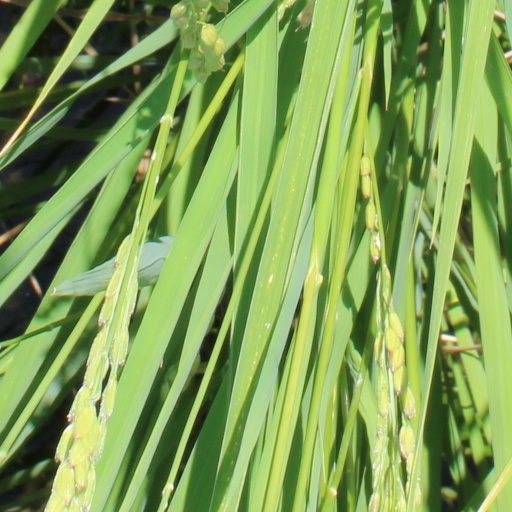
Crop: rice